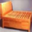
Label: bed